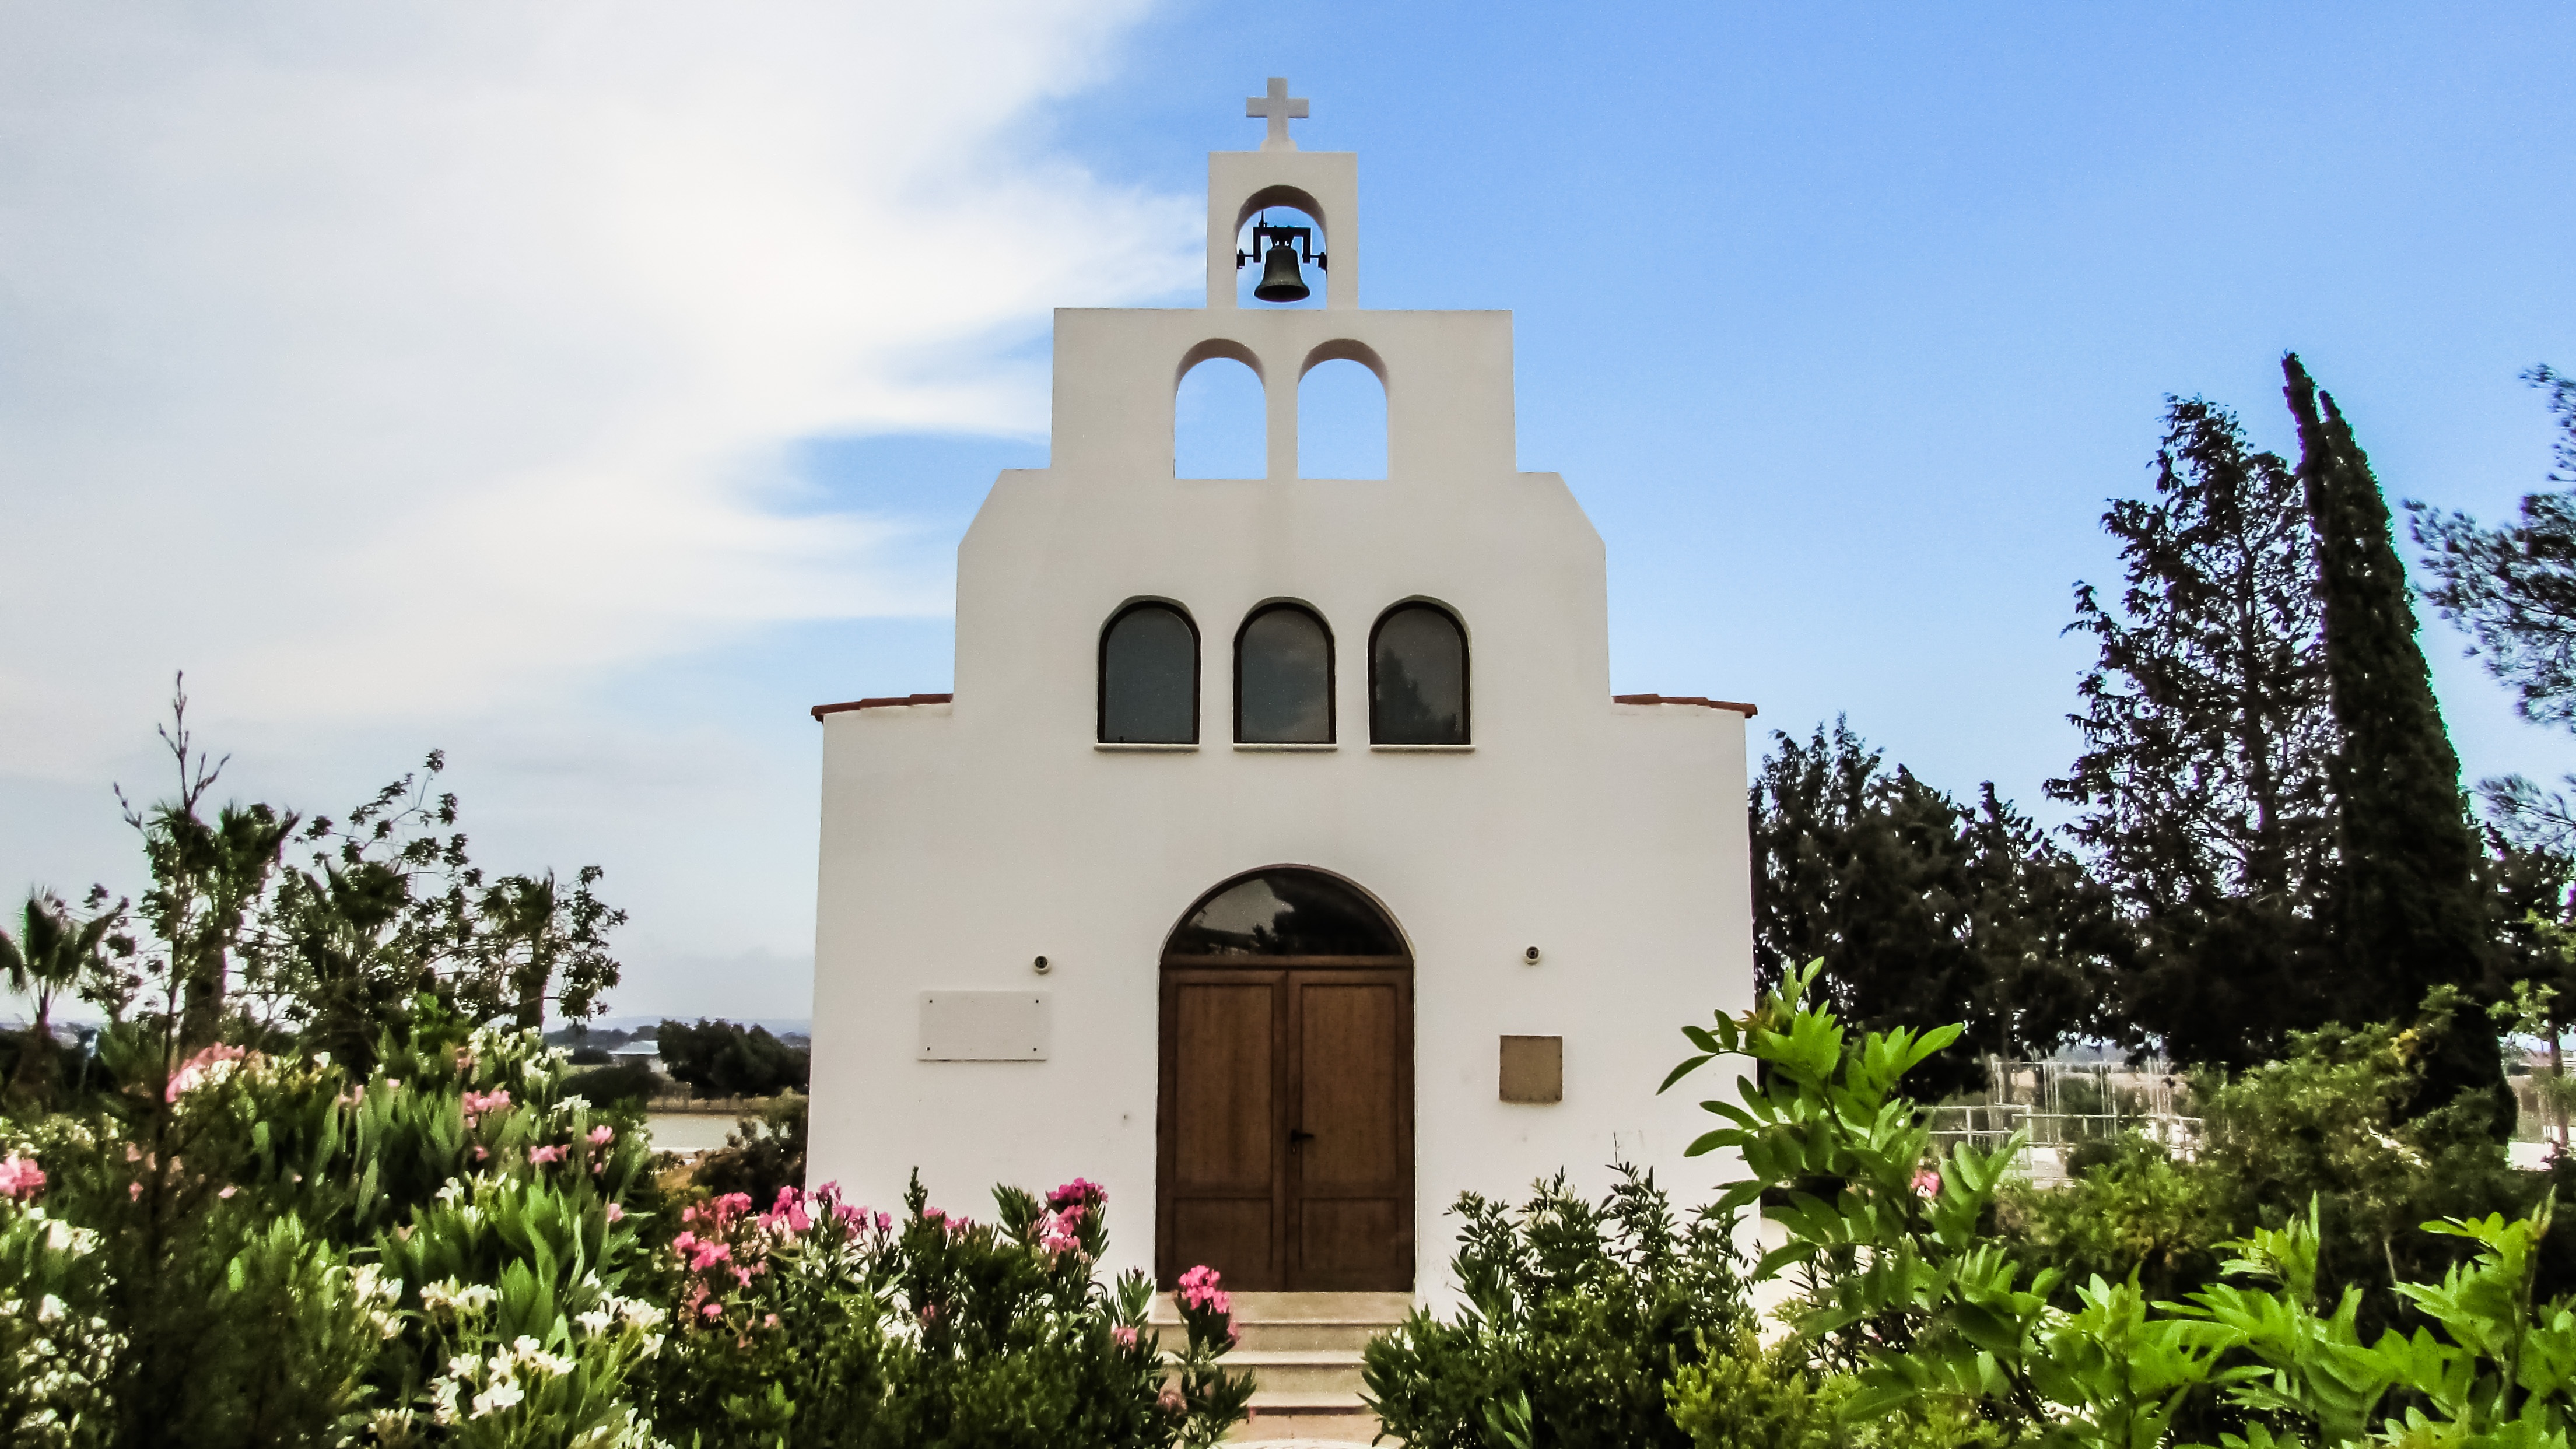
architecture, white, building, tower, religion, church, chapel, place of worship, bell tower, steeple, monastery, orthodox, estate, cyprus, xylofagou, spanish missions in california